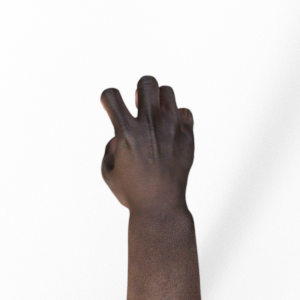
Label: rock